Vikram Award

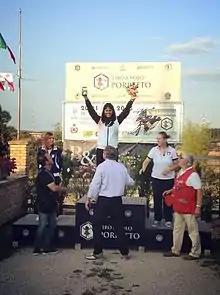
Shooting Varsha Varman received the Vikram Award in 2015 for her outstanding performance

In 2015, the Vikram Awards were presented to Varsha Varman (shooting), Ajay Yadav (karate), Riha David (soft tennis), Ankita Raikwar (wushu), Rohit Imoliya (swimming), Savita Parkhe (softball), Ami Kamani (snooker), and Gaurav Muchhal (badminton - disabled persons).